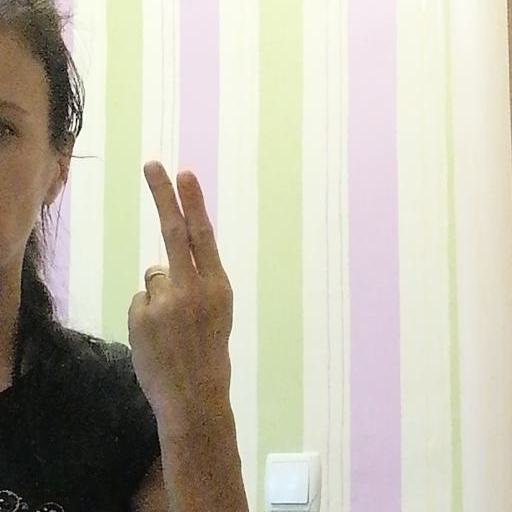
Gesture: two_up_inverted